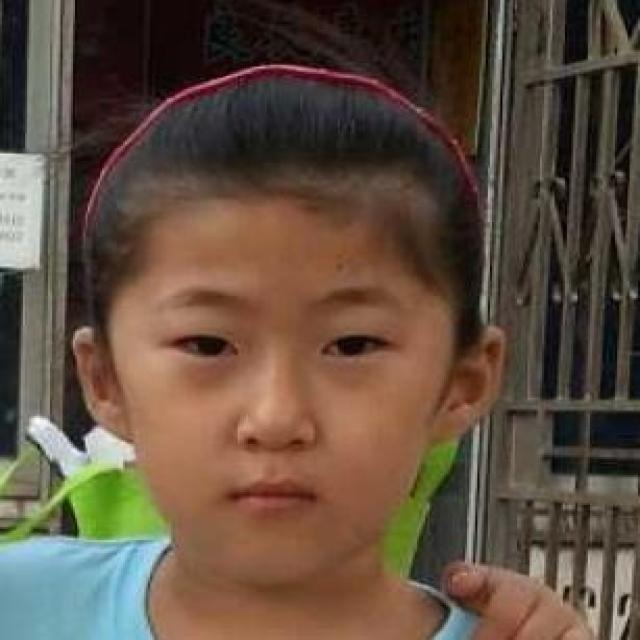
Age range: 0-12